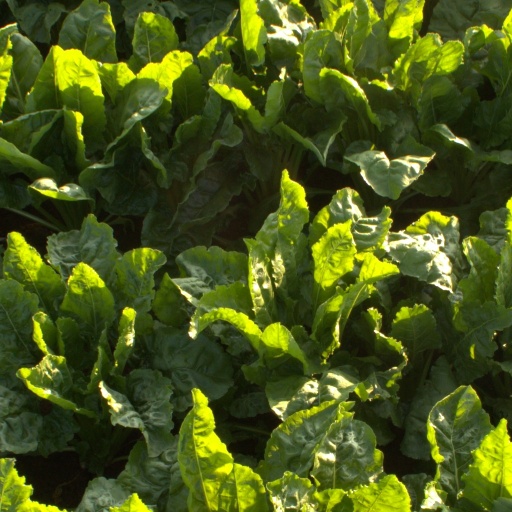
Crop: sugar beet